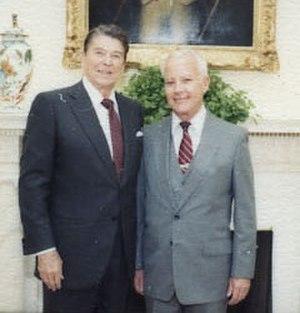
Lewis Arthur Tambs, né le 7 juillet 1927 à San Diego en Californie et mort le 19 octobre 2017, est un ancien ambassadeur des États-Unis en Colombie de 1983 à 1985 puis au Costa Rica de 1985 à 1987.